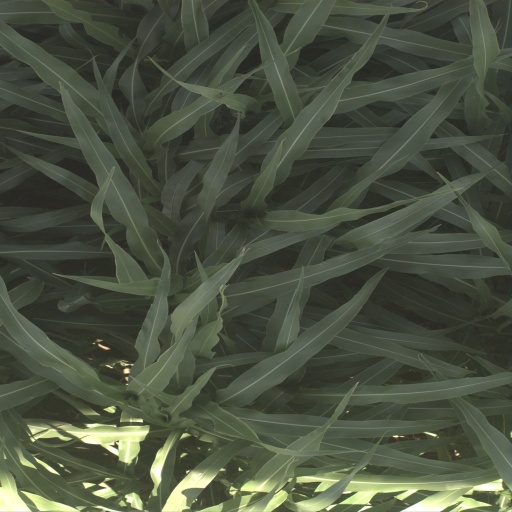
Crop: sorghum